Sea

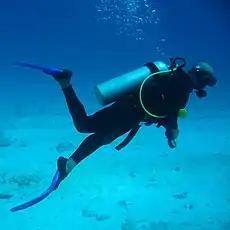
Scuba diver with face mask, fins and underwater breathing apparatus

Maritime trade has existed for millennia. The Ptolemaic dynasty had developed trade with India using the Red Sea ports, and in the first millennium BC, the Arabs, Phoenicians, Israelites and Indians traded in luxury goods such as spices, gold, and precious stones. The Phoenicians were noted sea traders and under the Greeks and Romans, commerce continued to thrive. With the collapse of the Roman Empire, European trade dwindled but it continued to flourish among the kingdoms of Africa, the Middle East, India, China and southeastern Asia. From the 16th to the 19th centuries, over a period of 400 years, about 12–13 million Africans were shipped across the Atlantic to be sold as slaves in the Americas as part of the Atlantic slave trade.